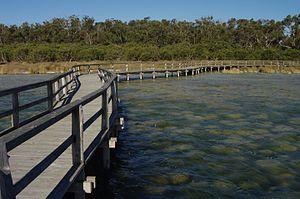
L'Australie-Occidentale est le plus vaste État d'Australie qui avec 2 645 615 km² représente environ un tiers de la superficie de l'île principale. Occupant tout l'ouest du pays, il est bordé à l'ouest et au nord par l'océan Indien, à l'est par le Territoire du Nord et l'Australie-Méridionale et au sud par la Grande Baie australienne.